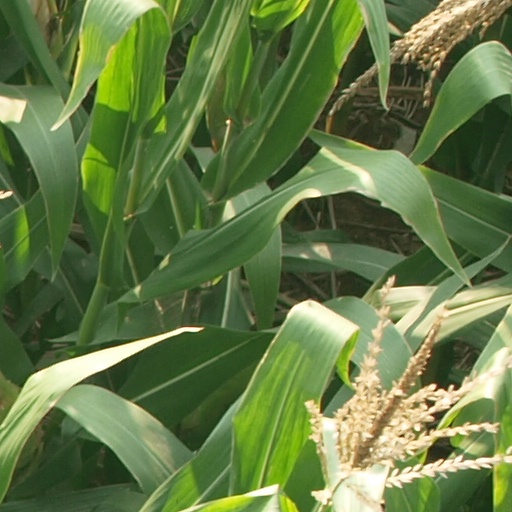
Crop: maize; corn